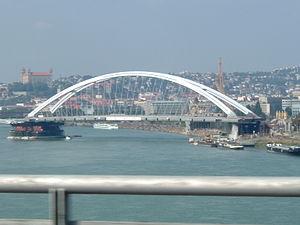
Le pont Apollo est un pont enjambant le Danube dans la capitale de la Slovaquie, Bratislava.